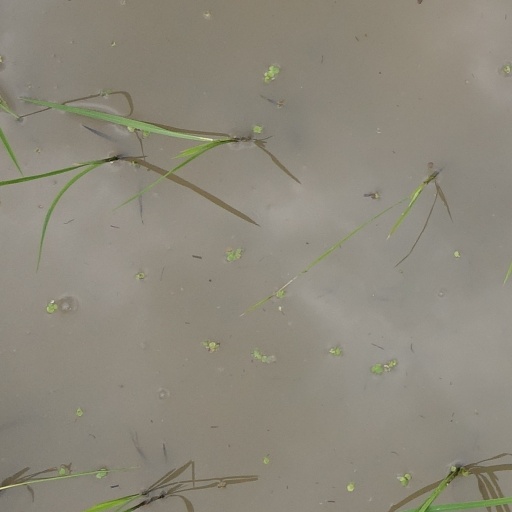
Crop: rice